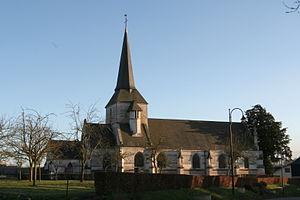
Église Saint-Eustache de Saint-Eustache-la-Forêt.
Saint-Eustache-la-Forêt est une commune française, située dans le département de la Seine-Maritime en région Normandie. Ses habitants sont les Saint-Eustachais.